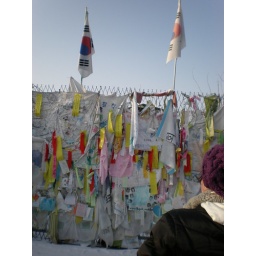
The wall on freedom bridge covered with messages for family and friends trapped in North Korea, hoping for re-unification